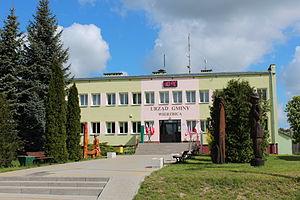
Wierzbica est un village polonais de la gmina de Wierzbica dans le powiat de Chełm de la voïvodie de Lublin dans l'est de la Pologne.